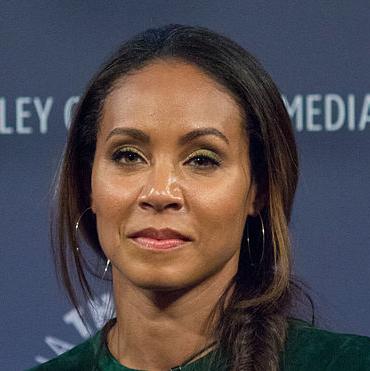
Age: 42